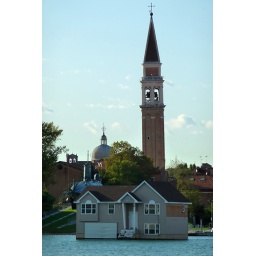
one of the exhibits was an american style home floating out in the lake at the arsenale